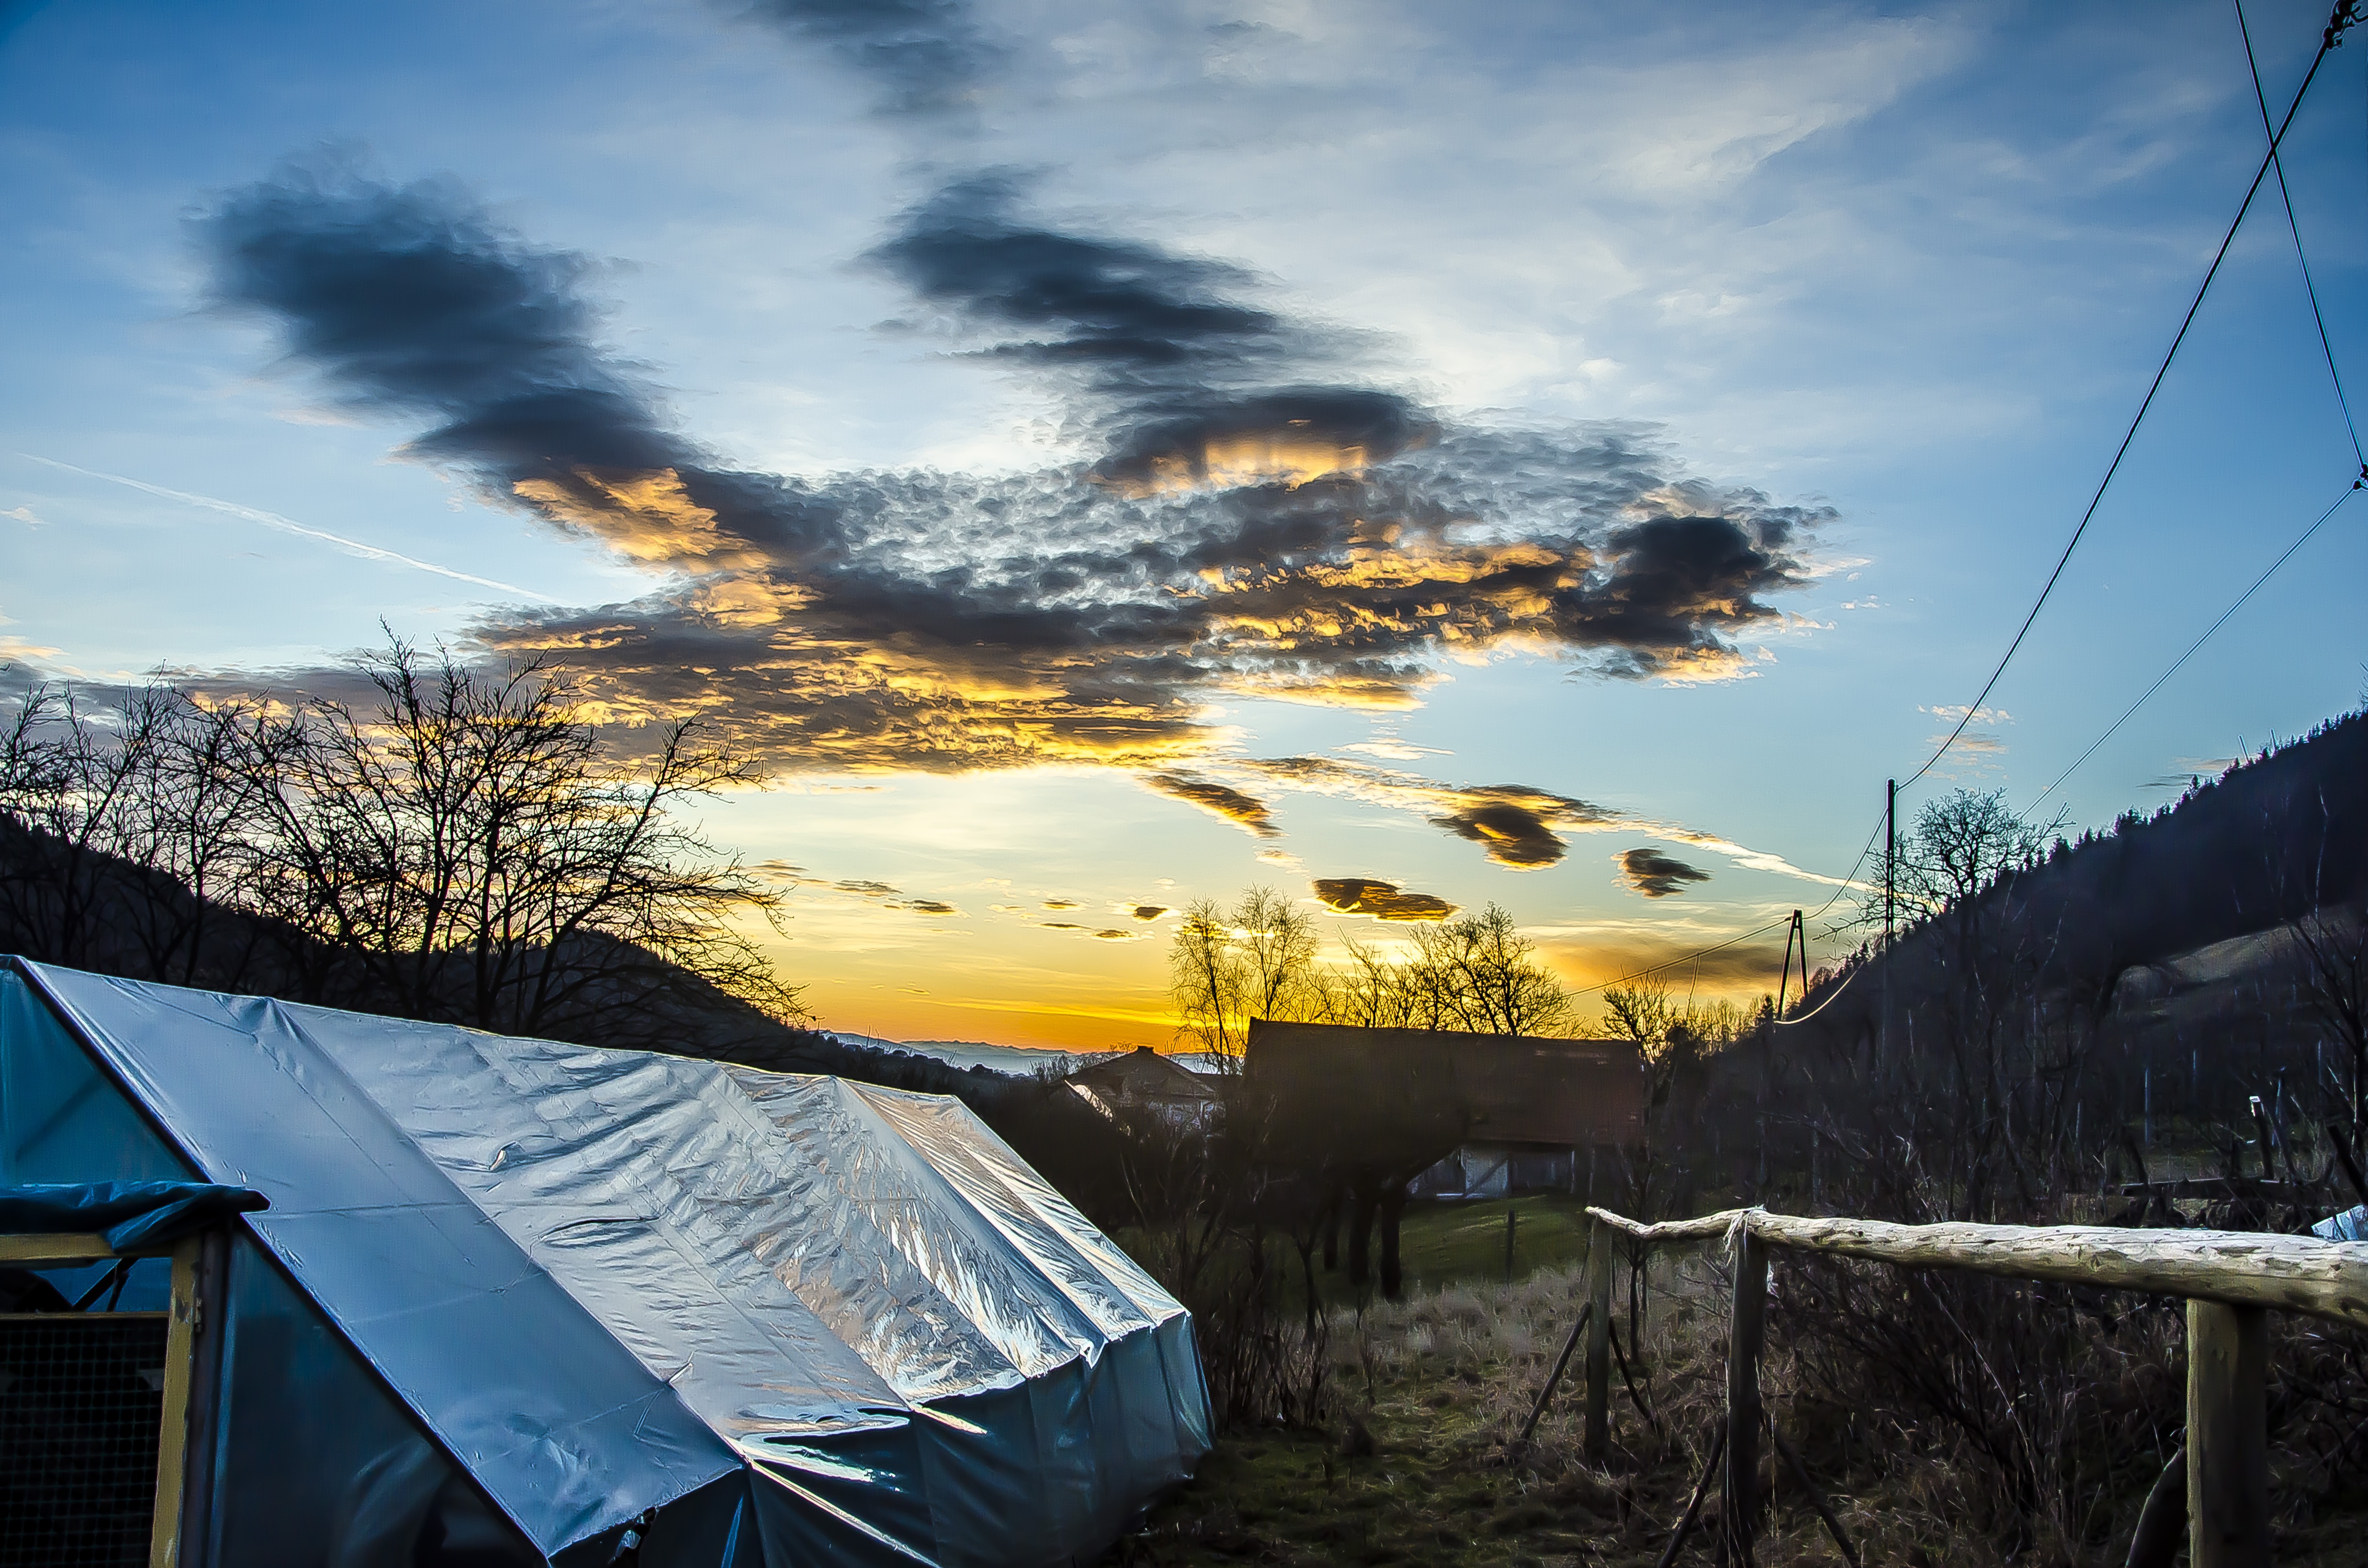
mountain, snow, cloud, sky, sunrise, sunset, sunlight, morning, mountain range, village, evening, reflection, weather, mountains, atmosphere of earth